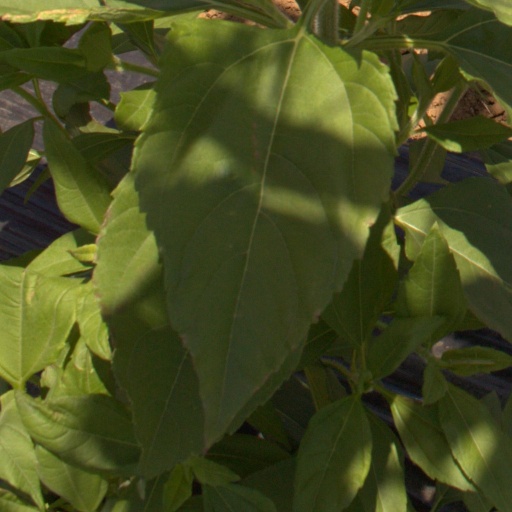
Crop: Jerusalem artichoke